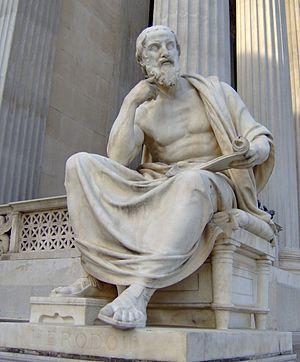
Autriche, Vienne, Magyar: Hérodotosz szobra a bécsi Parlament előtt Slovenčina: Socha Herodota pred budovou Parlamentu vo Viedni